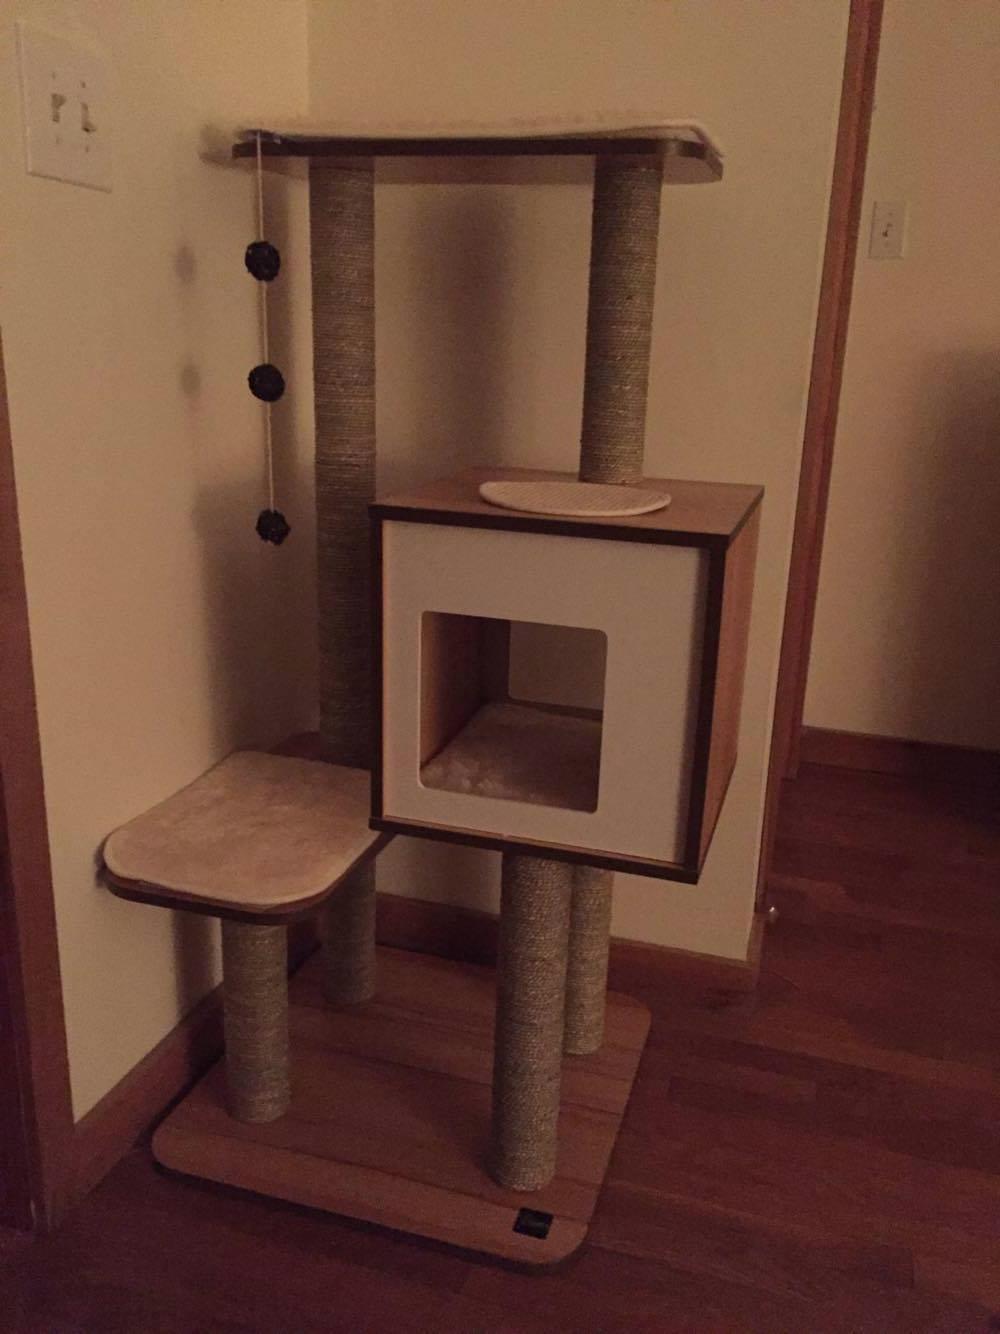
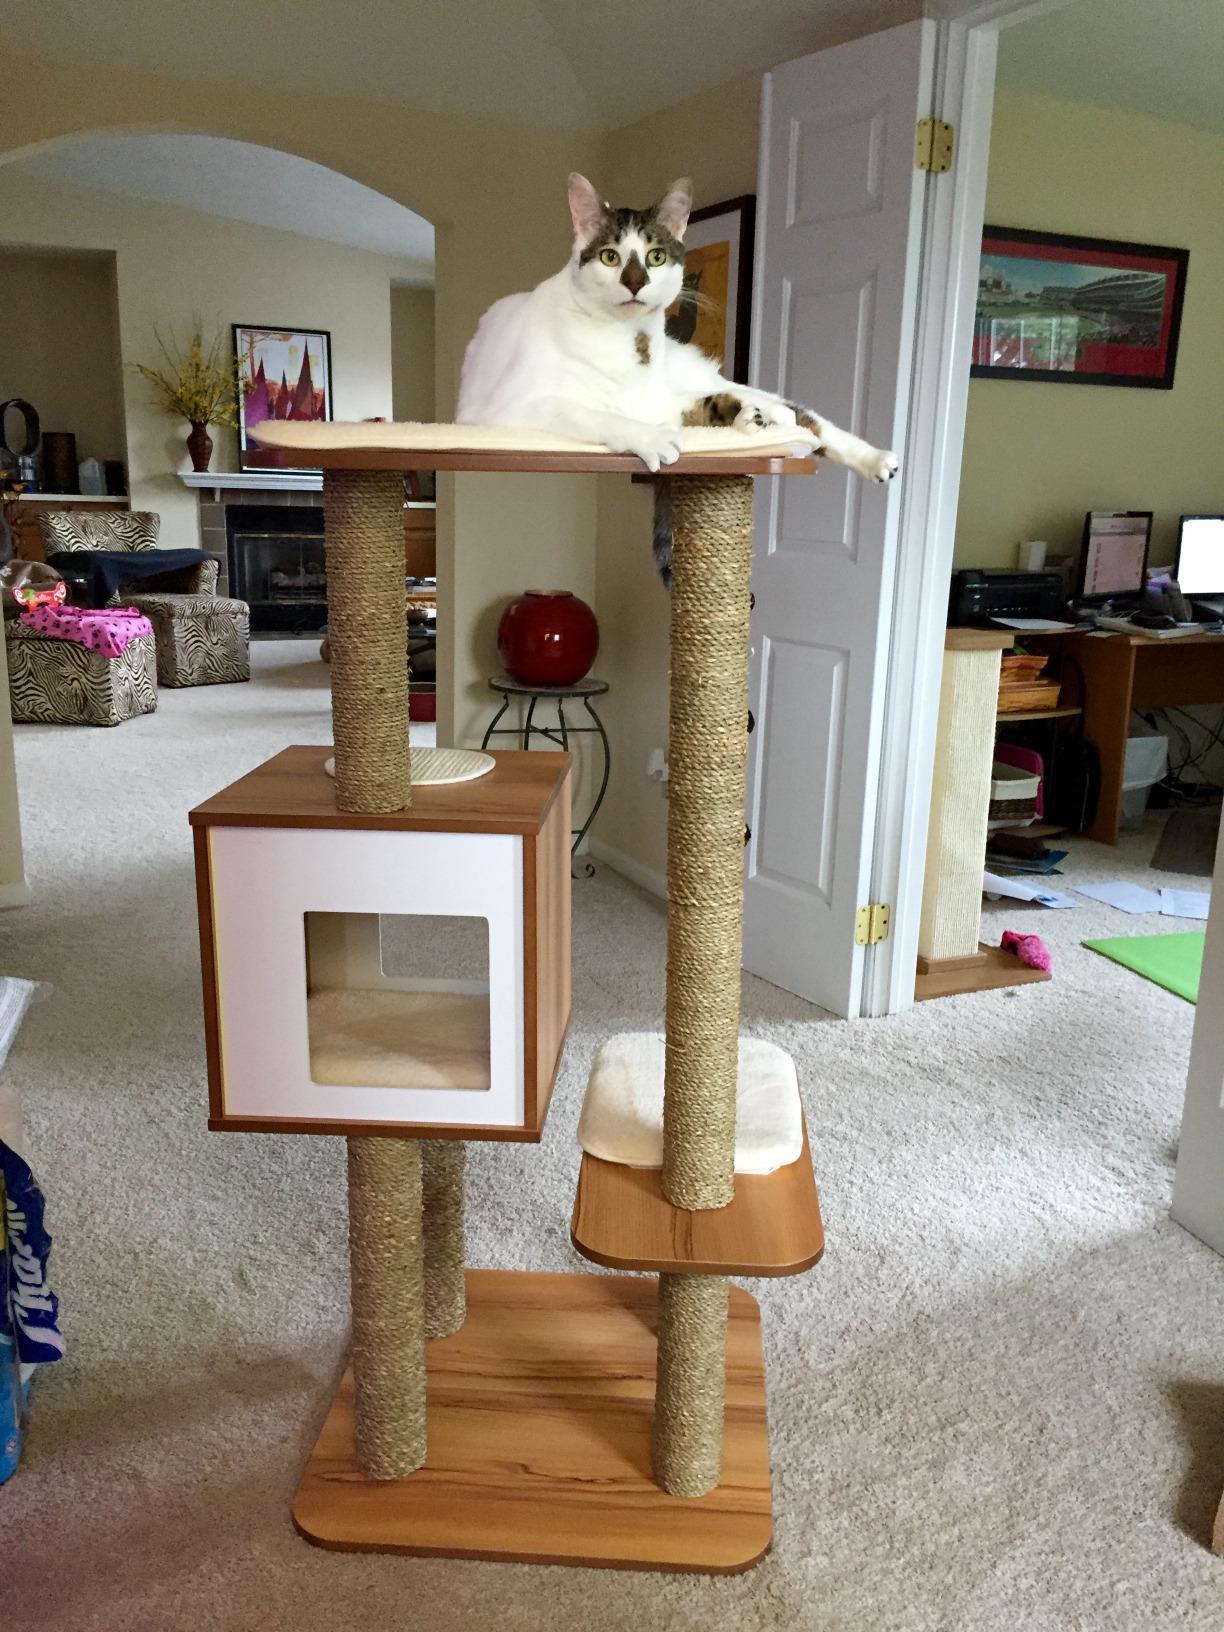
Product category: items_cat tree
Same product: yes